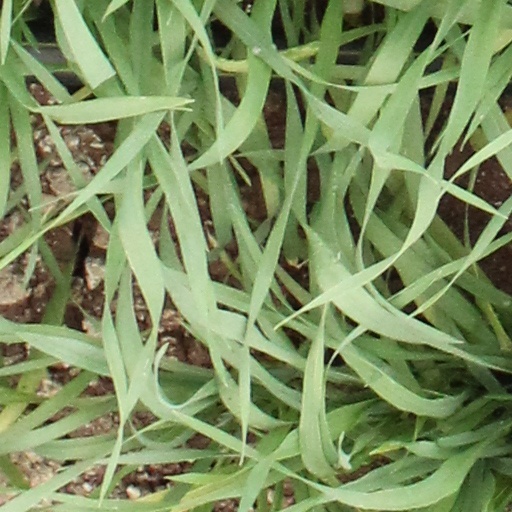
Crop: wheat